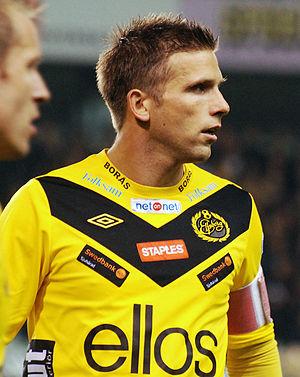
Anders Svensson est un joueur de football suédois. Il jouait comme milieu de terrain en équipe de Suède. Il est à ce jour le joueur le plus sélectionné de toute l'histoire de l'équipe suédoise avec 148 sélections.